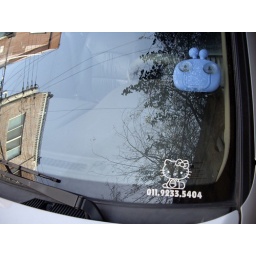
phone number in car window